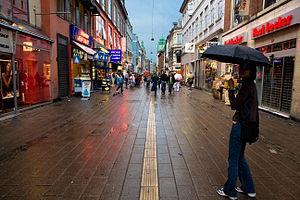
Frederiksberggade / Historie
Frederiksberggade.